Question: How does the rim look like?
Tambaya: Kamar yaya iyakar take?
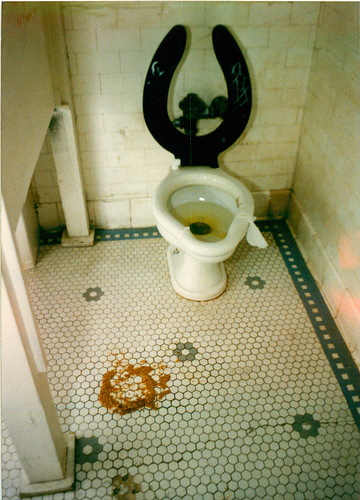
Answer: White.
Amsa: Fari.